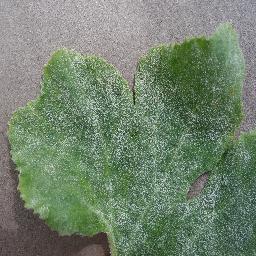
Label: Squash___Powdery_mildew